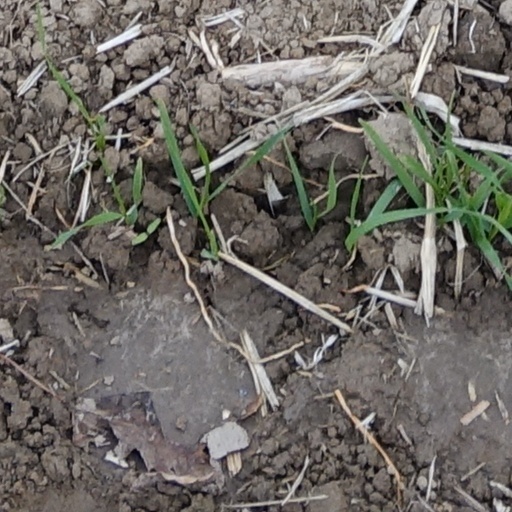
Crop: wheat